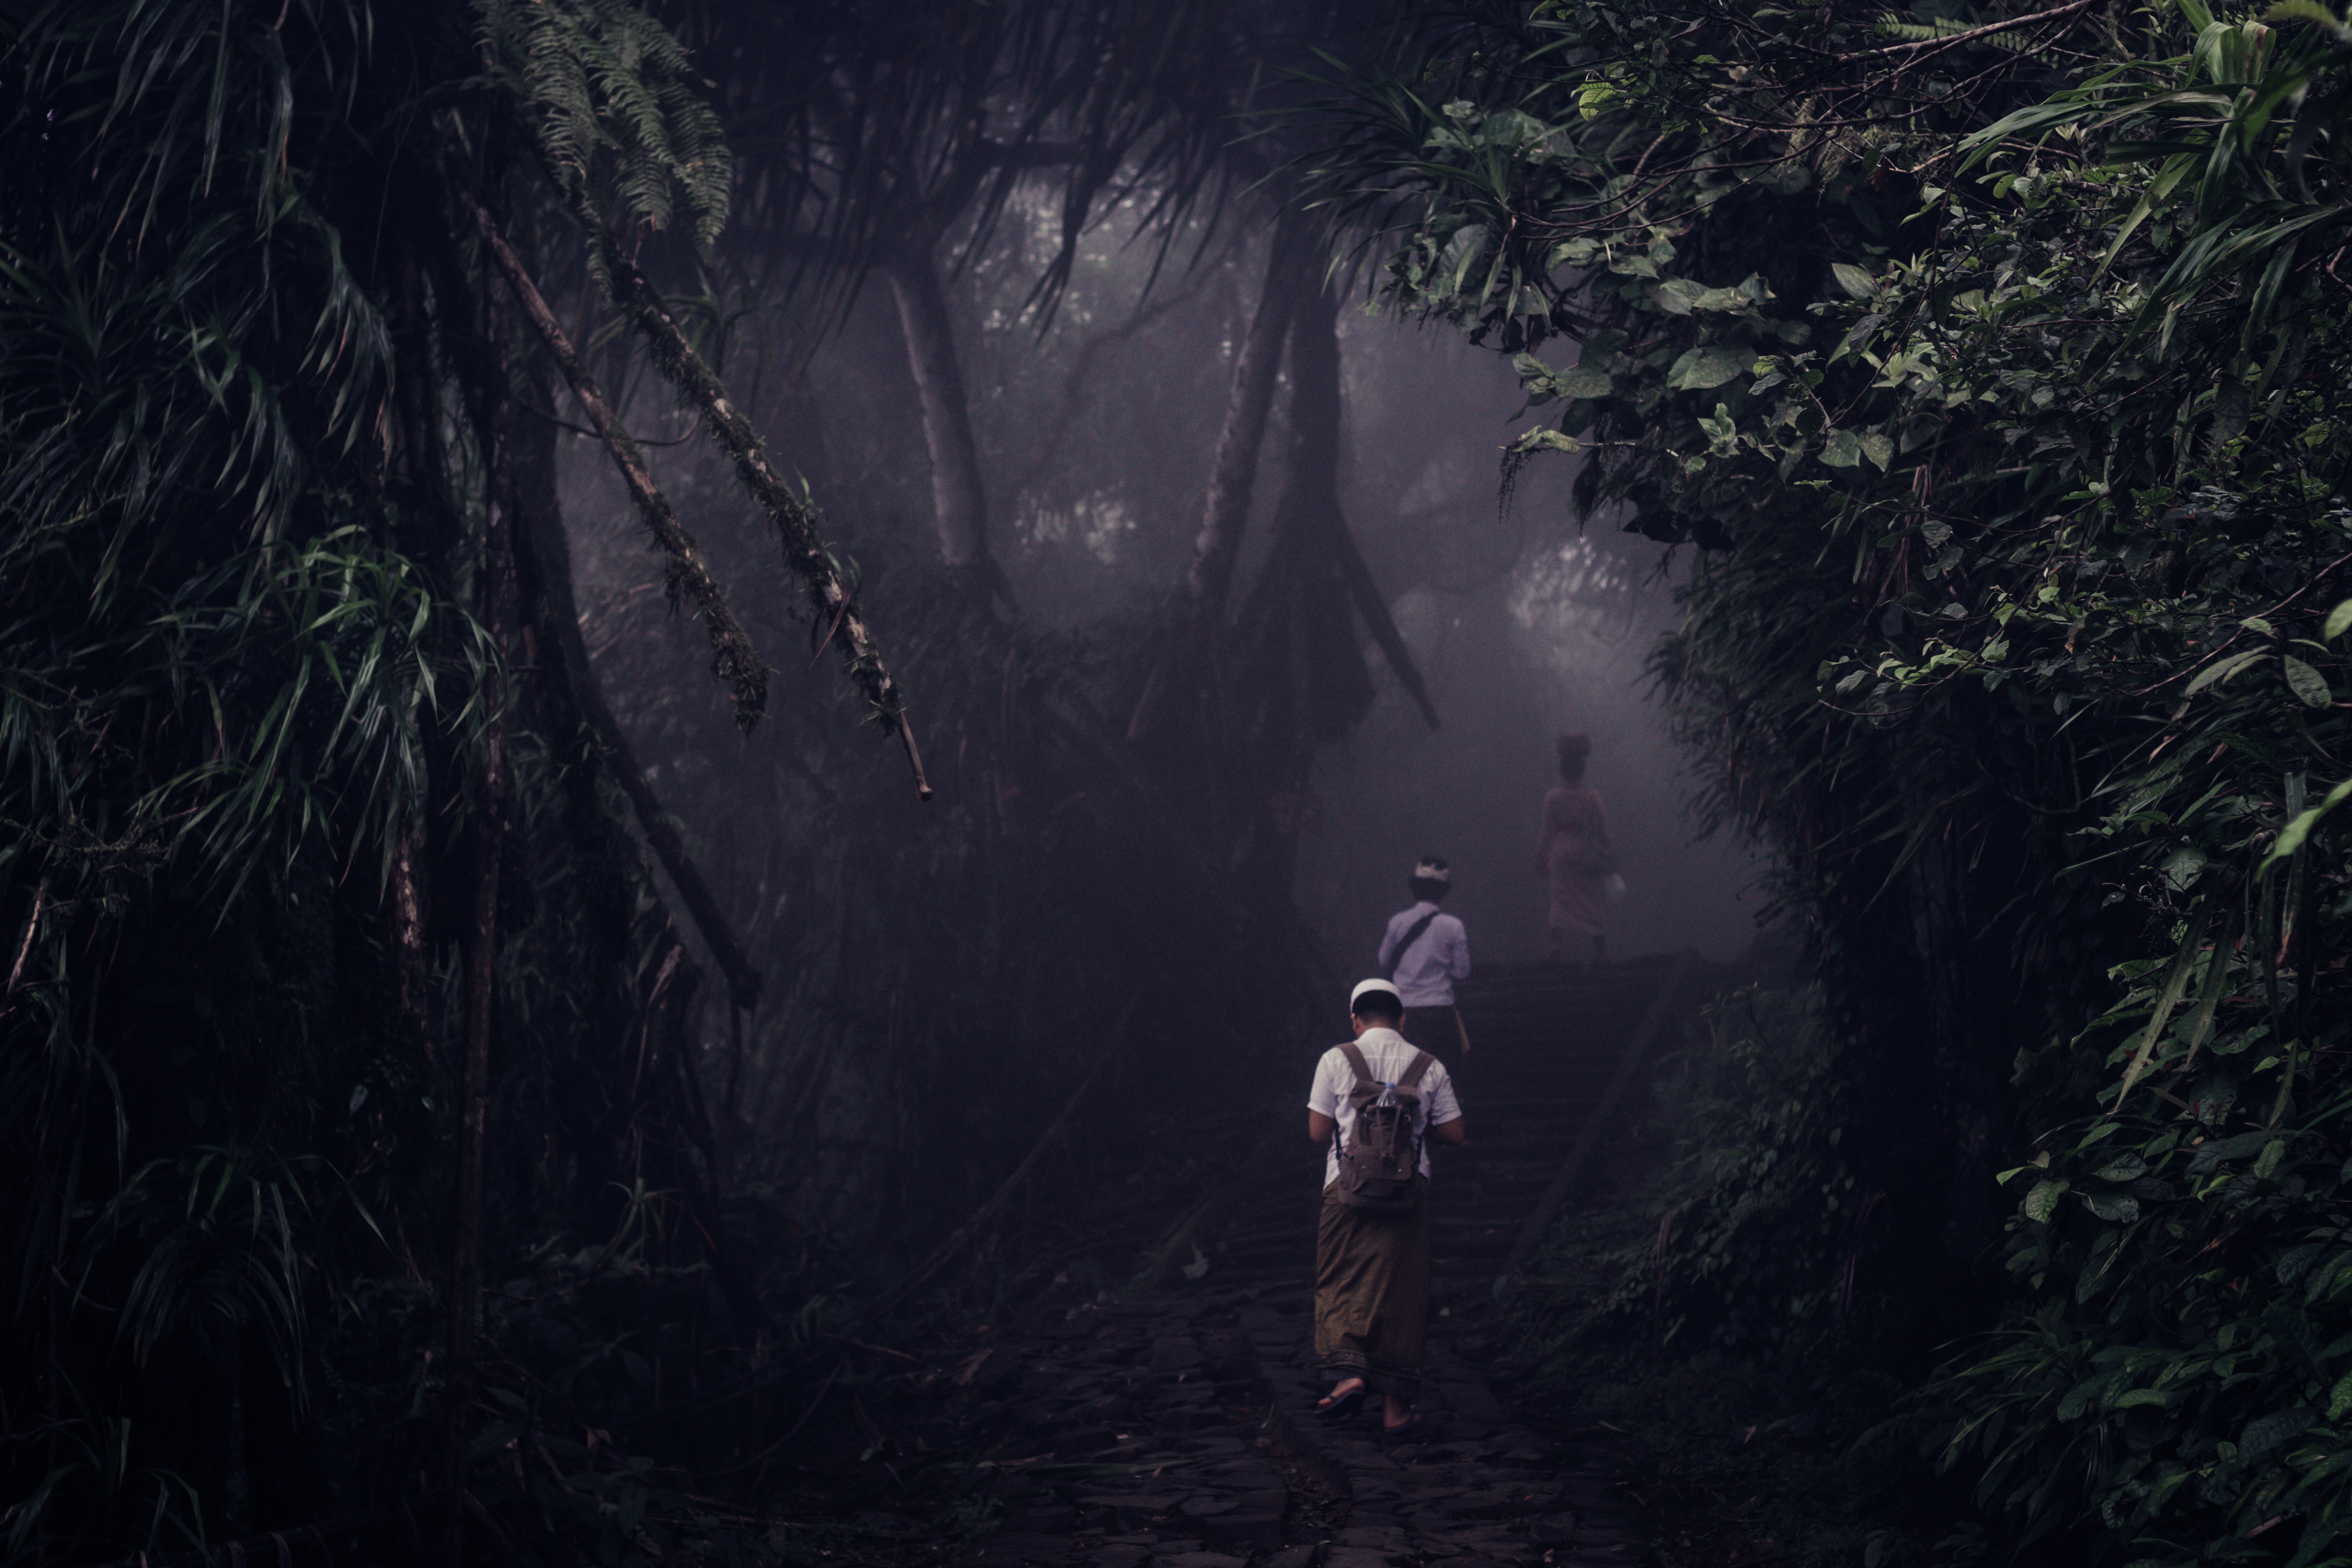
forest, nature, tree, darkness, jungle, rainforest, old growth forest, woodland, atmosphere, screenshot, caving, plant, valdivian temperate rain forest, landscape, night, midnight, mist, computer wallpaper